Gorewada Lake

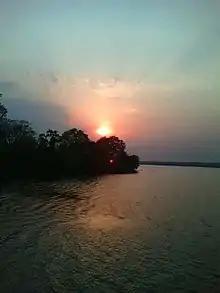
Sunset at Gorewada Lake as viewed from the waterworks section

Gorewada Lake was developed by the Waterworks Department in 1912 as the primary drinking water source for Nagpur's erstwhile population of 101,000 people. It is still the main source for drinking water in the city. Bordered by thick forest, the lake and its surroundings provide habitat for birds and other wildlife.The government of Maharashtra is currently developing a 1,914 hectare safari in the area surrounding the lake. Leopards, deer, peafowl, and other species can be spotted near the lake. The road near Gorewada Lake is called the Gorewada Ring Road. Neighborhoods near the lake include Jafar Nagar, Zingabai Takli, Borgaon, and Gittikhadan.